Bile bear

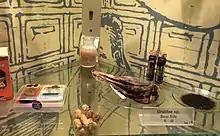
Examples of Bear Bile Products Seized by the Hong Kong Government

Because only minute amounts of bile are used in TCM, a total of 500 kg of bear bile is used by practitioners every year, but according to WSPA, more than 7,000 kg are being produced. The surplus has reportedly been used as ingredients in beauty products and non-traditional health tonics.